Basil Smallpeice

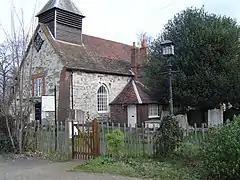
St. George's Church, Esher. Smallpeice was President of the Friends of St. George's Church

Smallpeice transferred to the Trafalgar House board, but stayed just five months before leaving in January 1972. Trafalgar House together with Blue Star Line and Ellerman Line asked that Smallpeice remain in his role as chairman of Associated Container Transportation (Australia) and the Australian government asked that he remain in his role as chairman of the Associated Container Transportation (Australia)/Australian Line partnership.